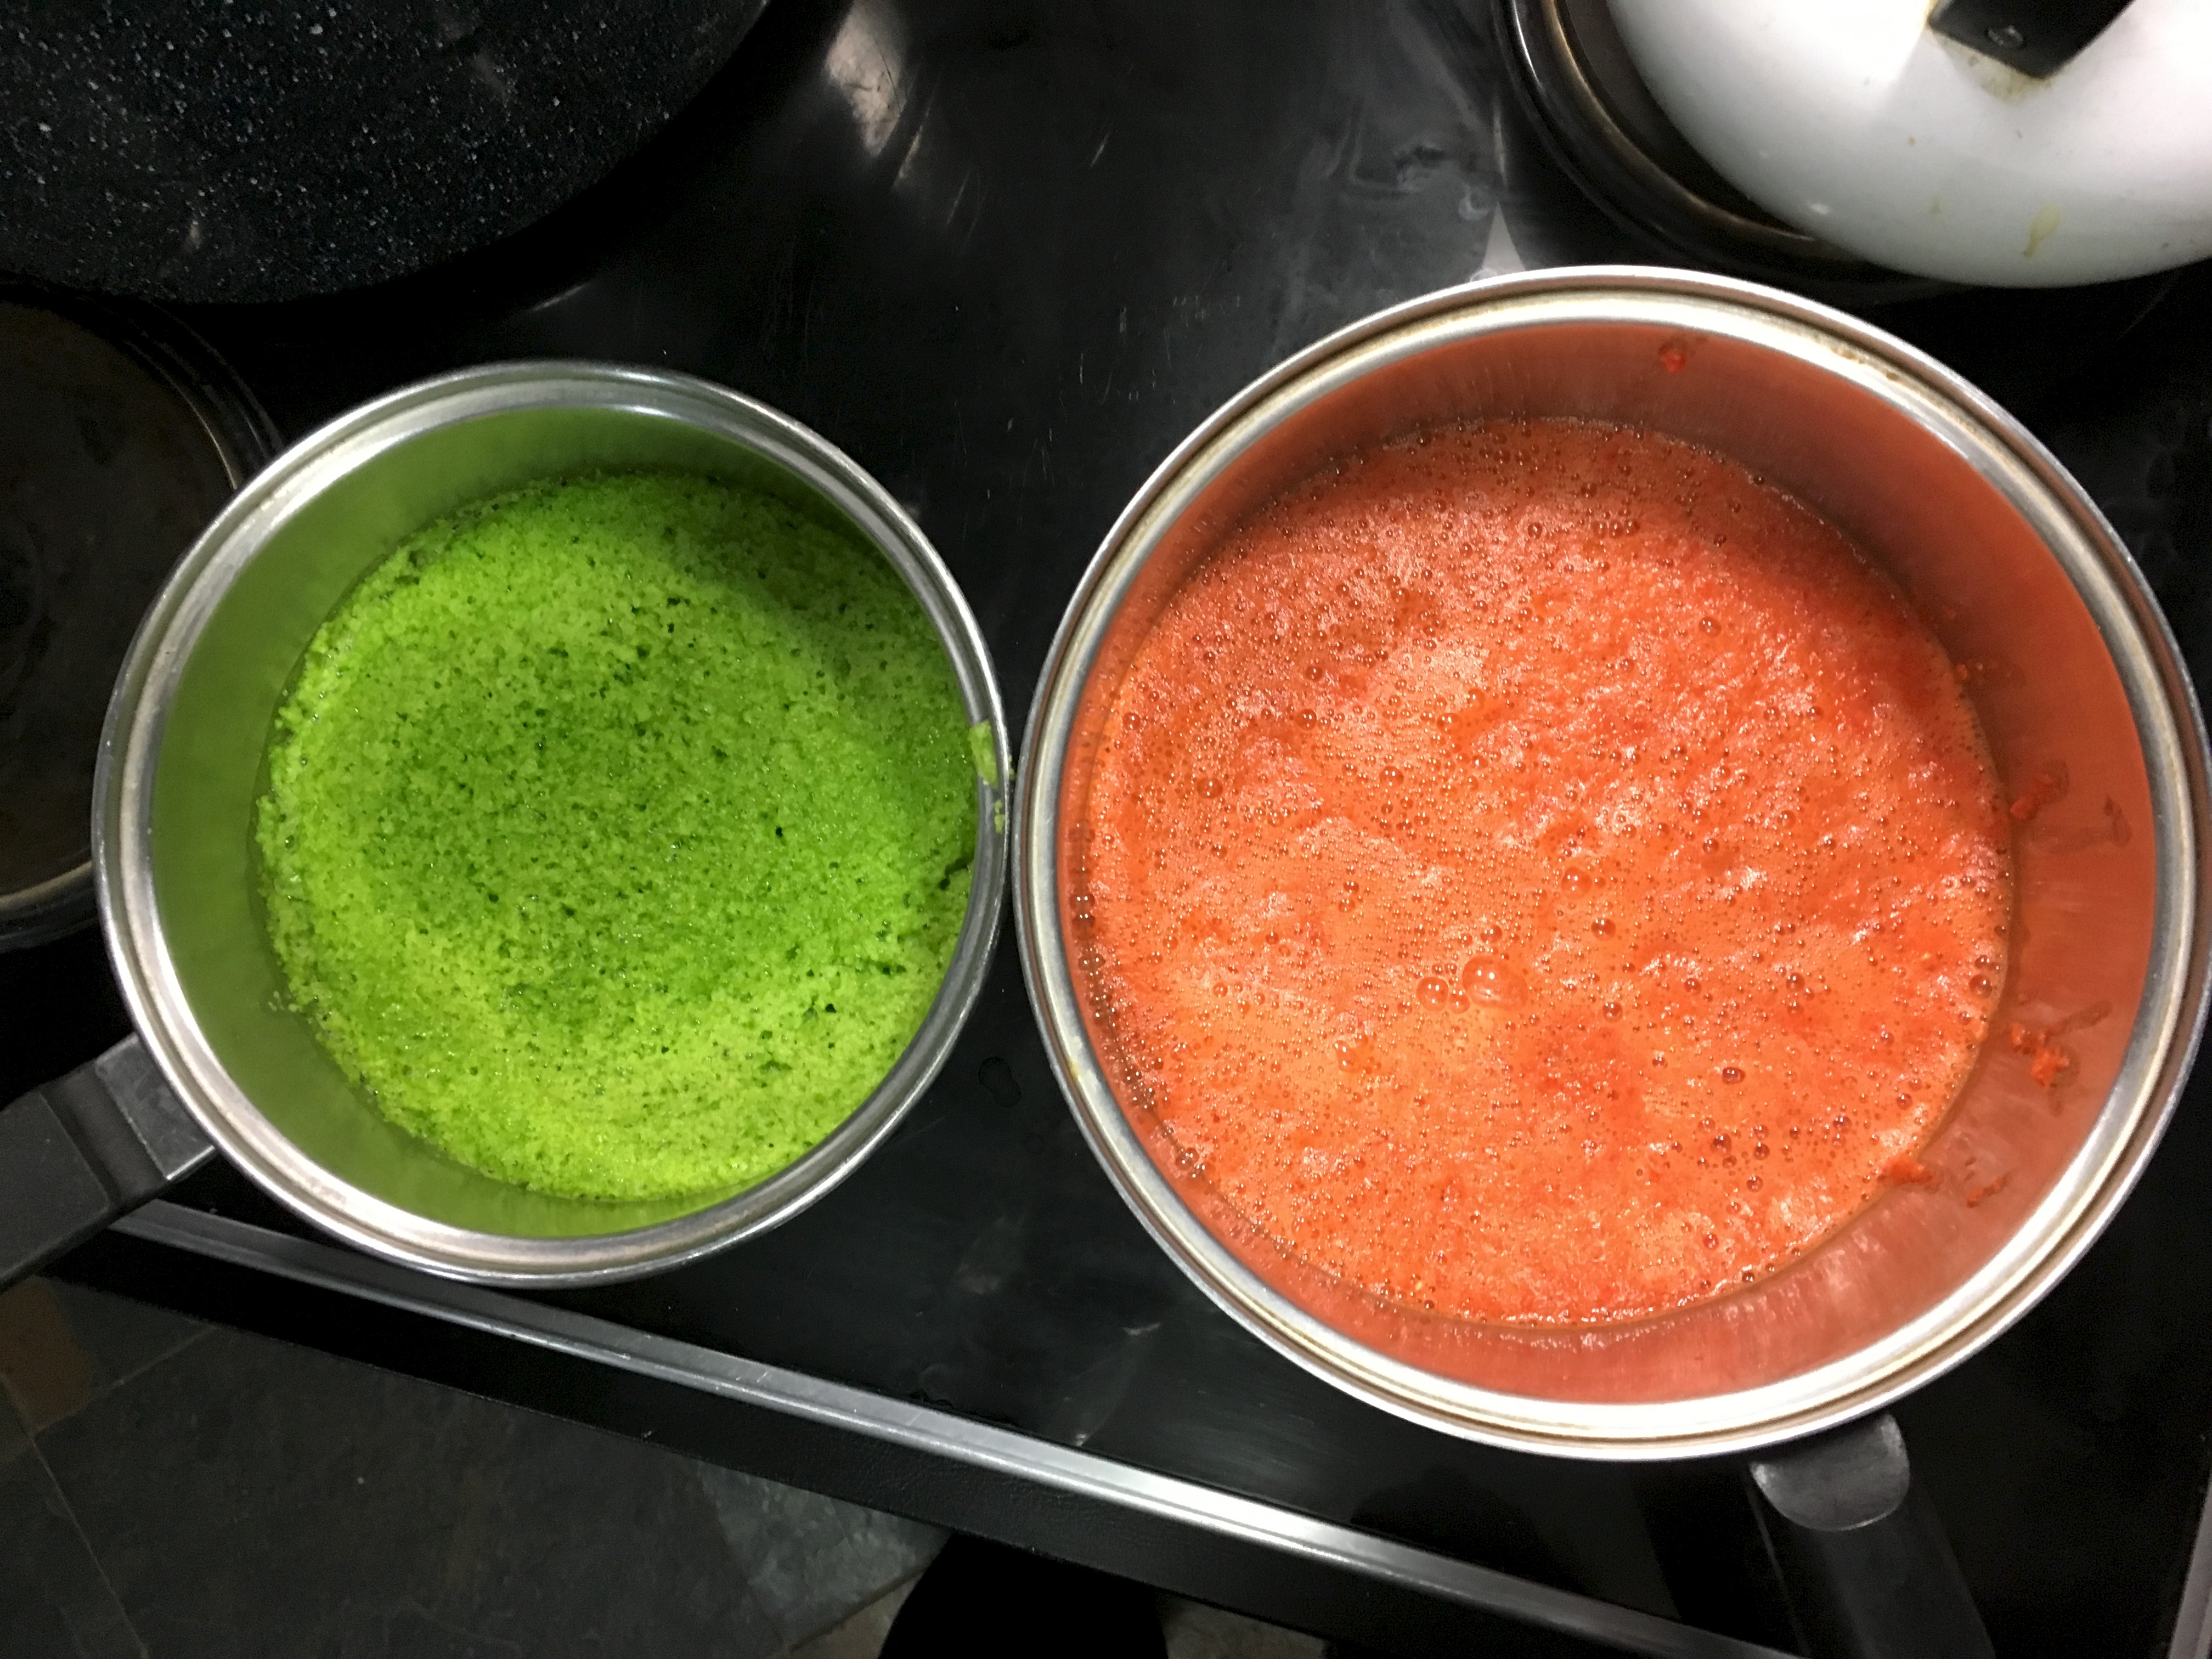
plant, fruit, dish, food, produce, vegetable, cuisine, flowering plant, land plant